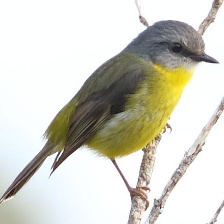
Species: EASTERN YELLOW ROBIN
Scientific name: EOPSALTRIA AUSTRALIS
ImageNet parent category: robin